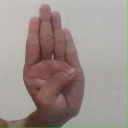
अक्षर: ब